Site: brandenburg
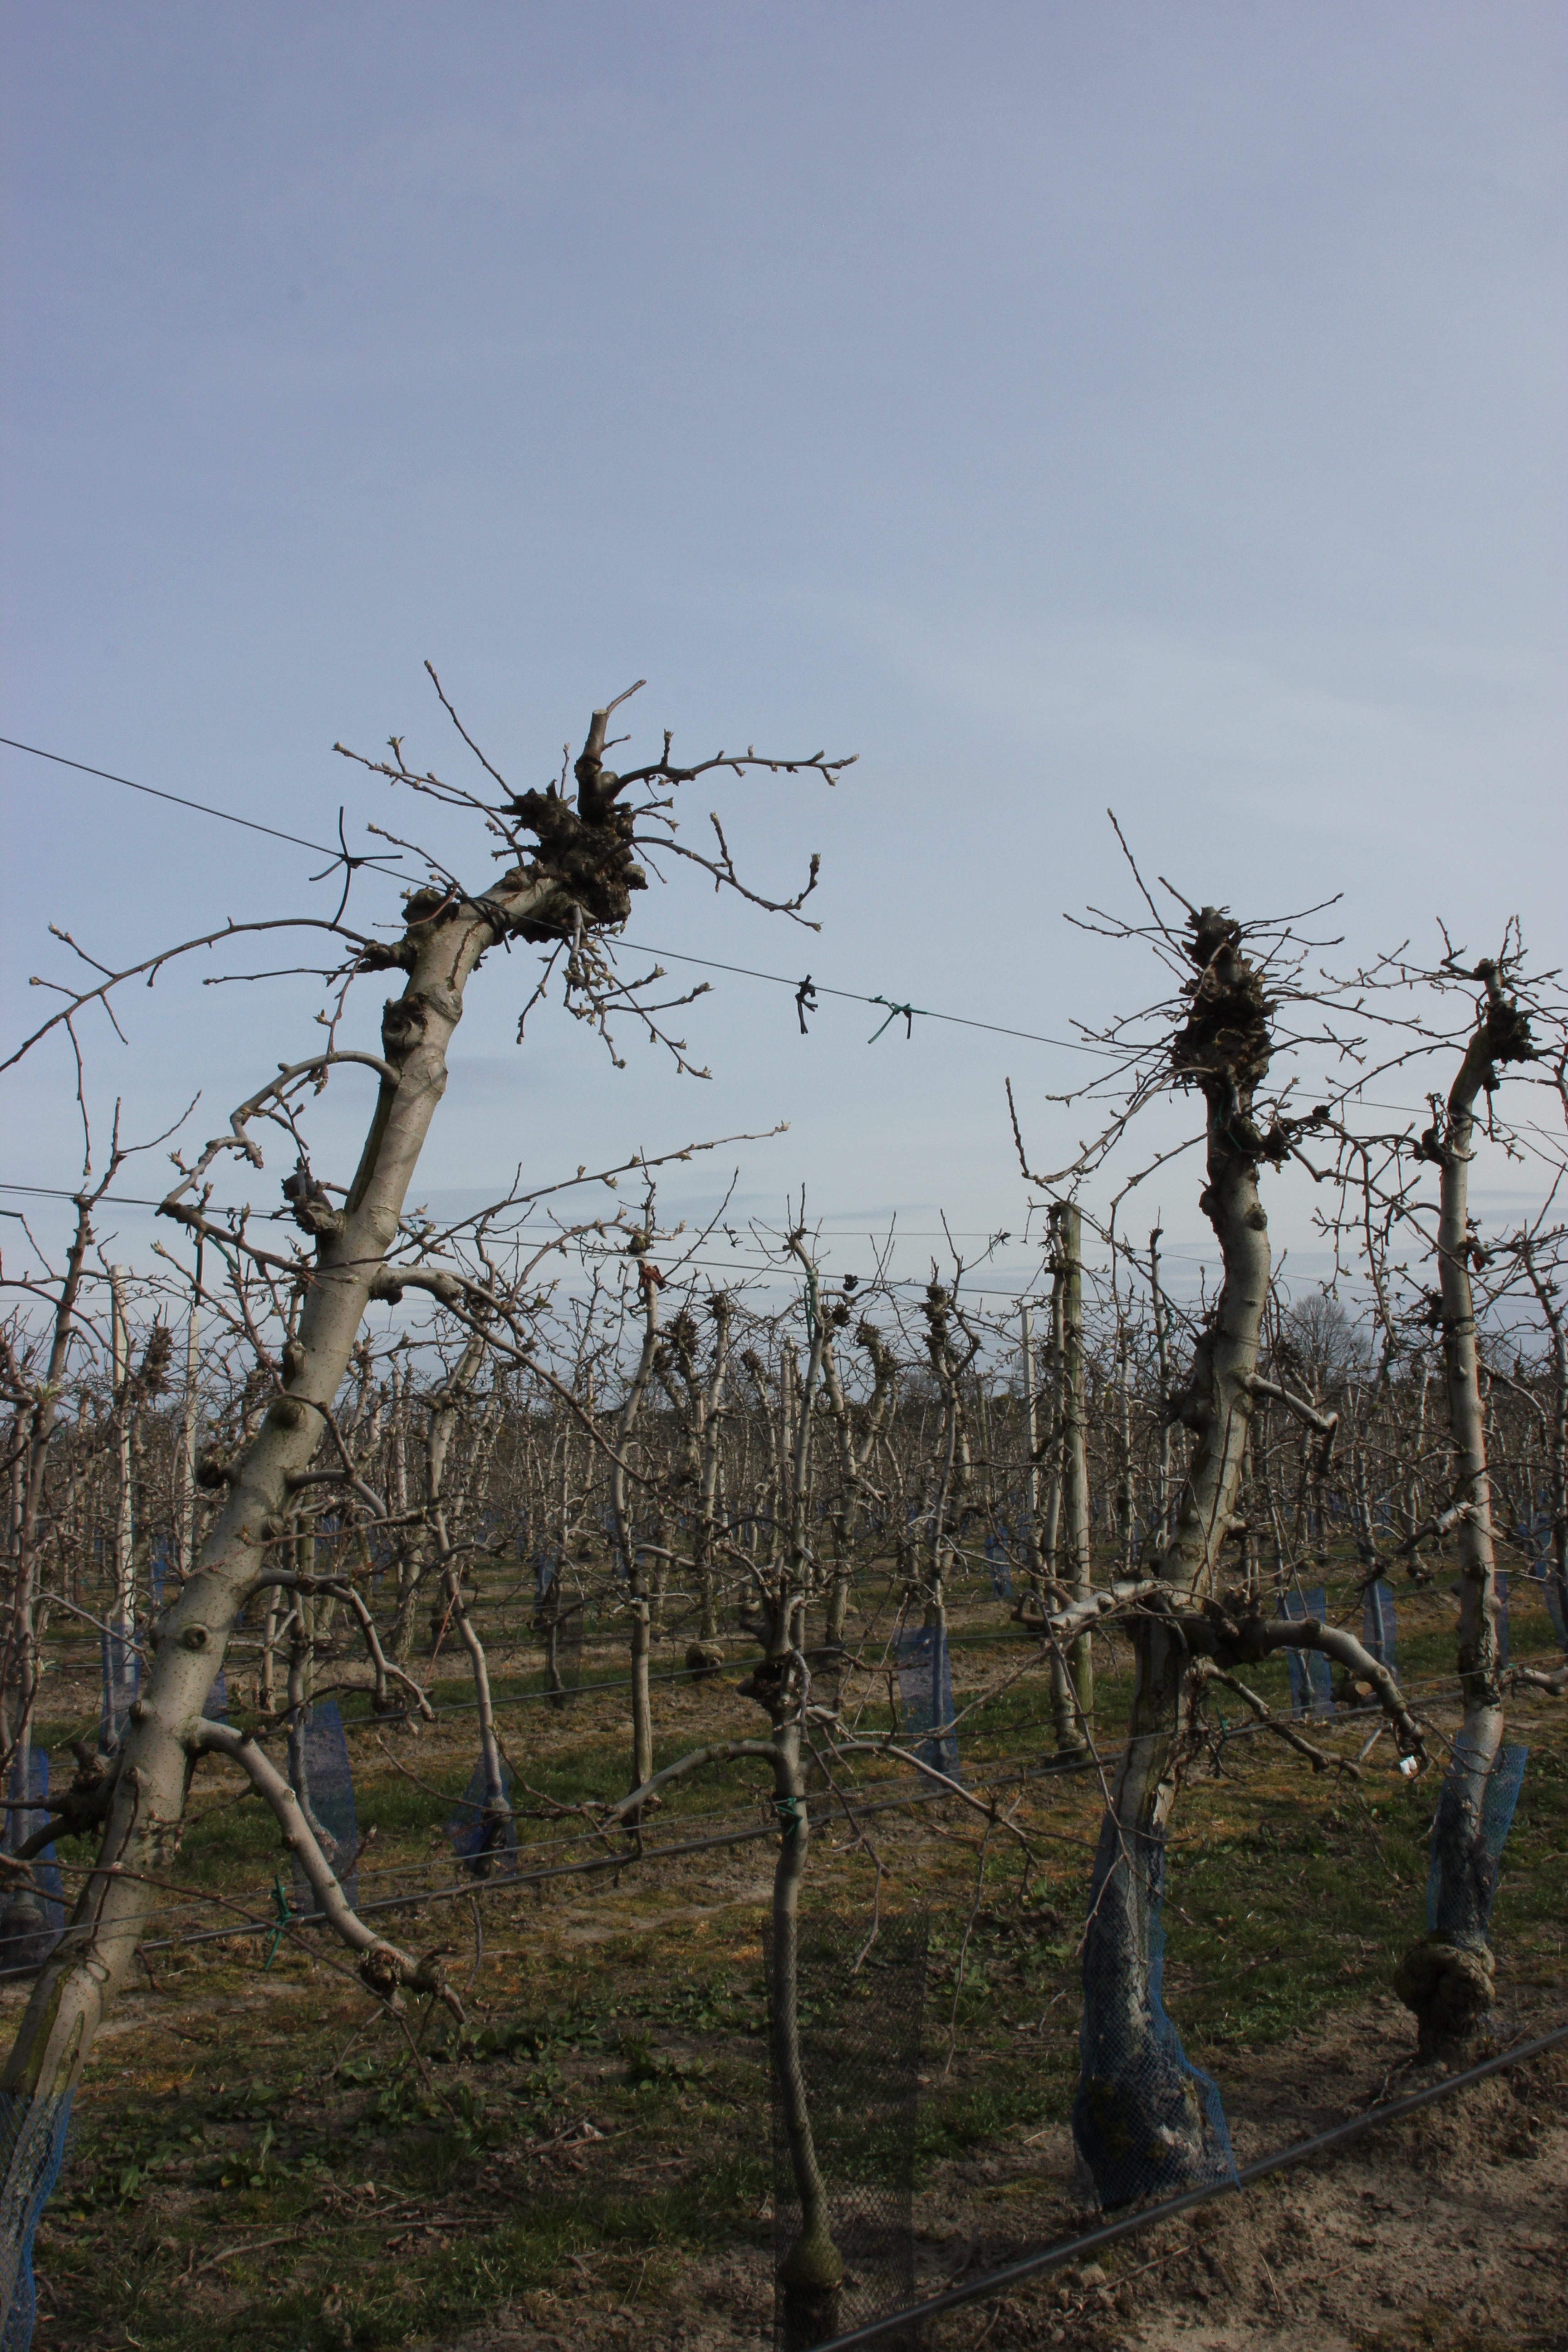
Growth stage (BBCH 54): Inflorescence emergence